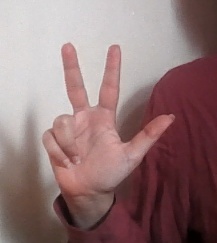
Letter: al